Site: brandenburg
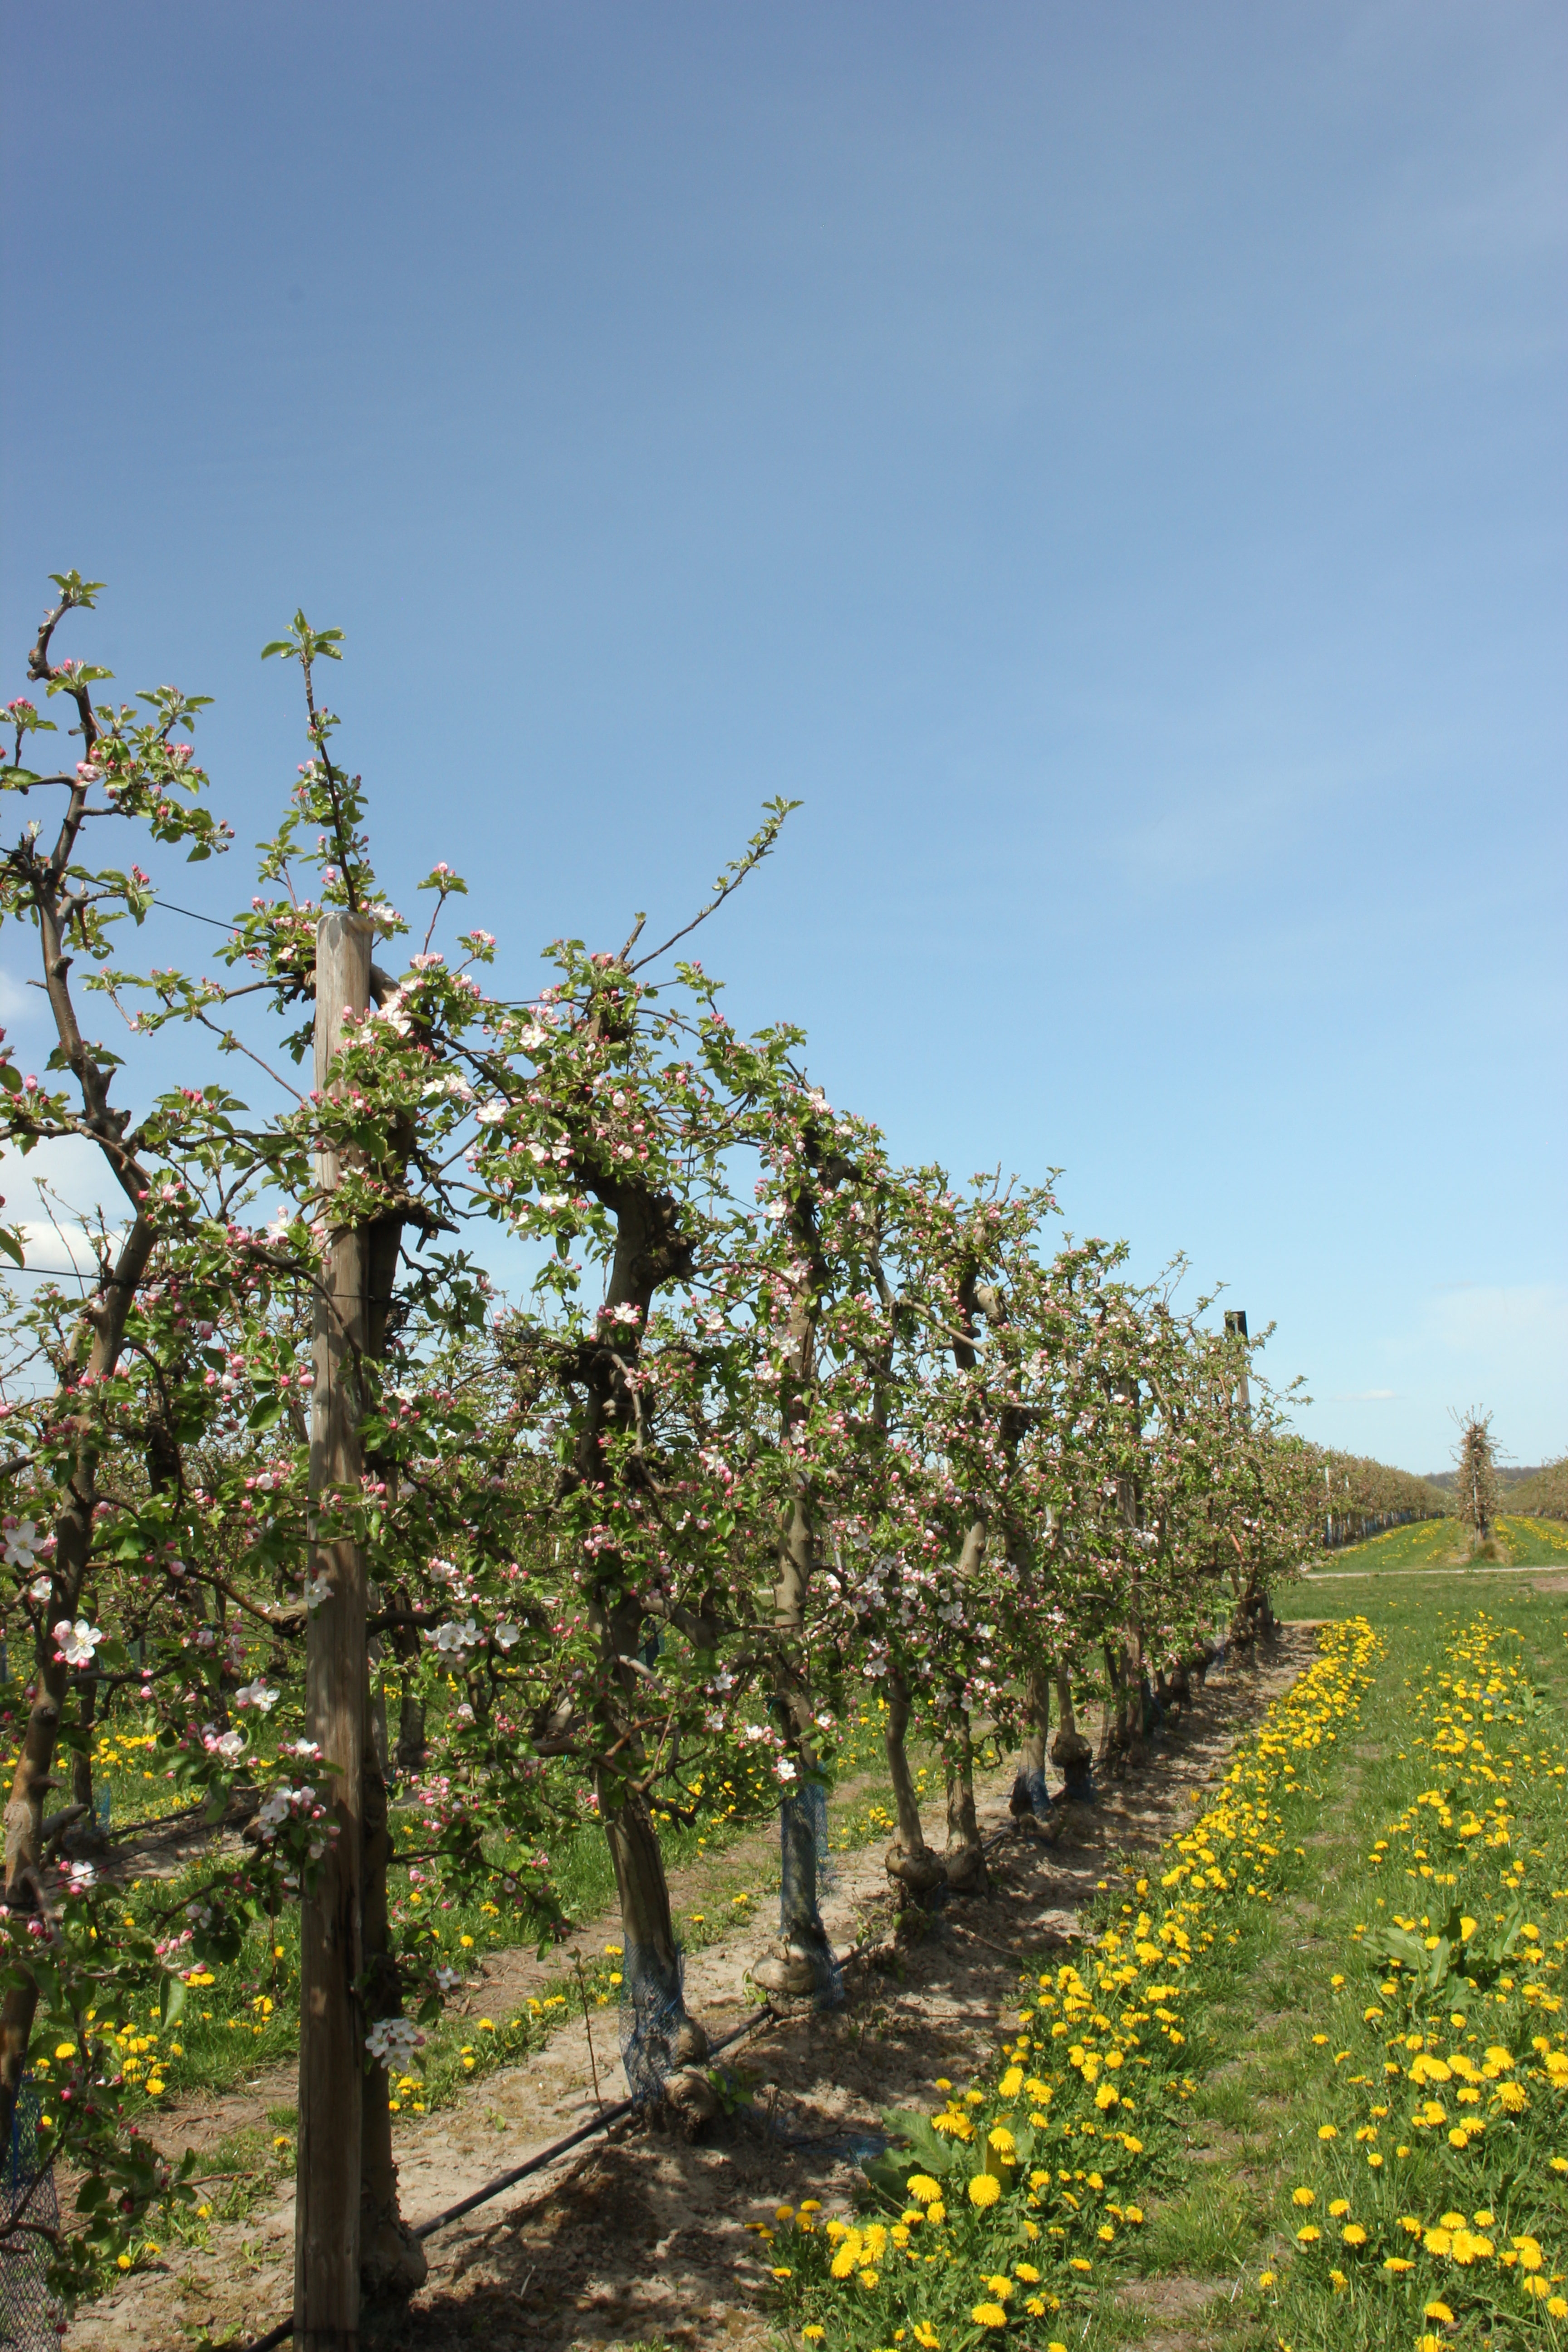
Growth stage (BBCH 57): Inflorescence emergence